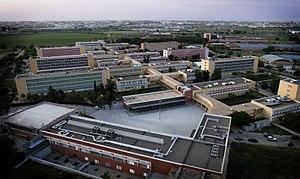
Séville est une ville du Sud de l’Espagne, capitale de la province de Séville et de la communauté autonome d’Andalousie.